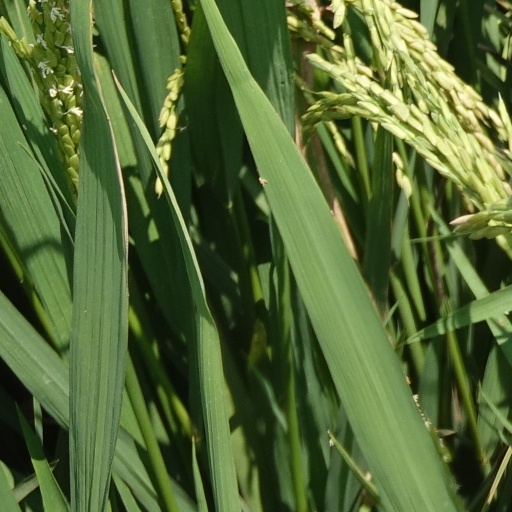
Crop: rice